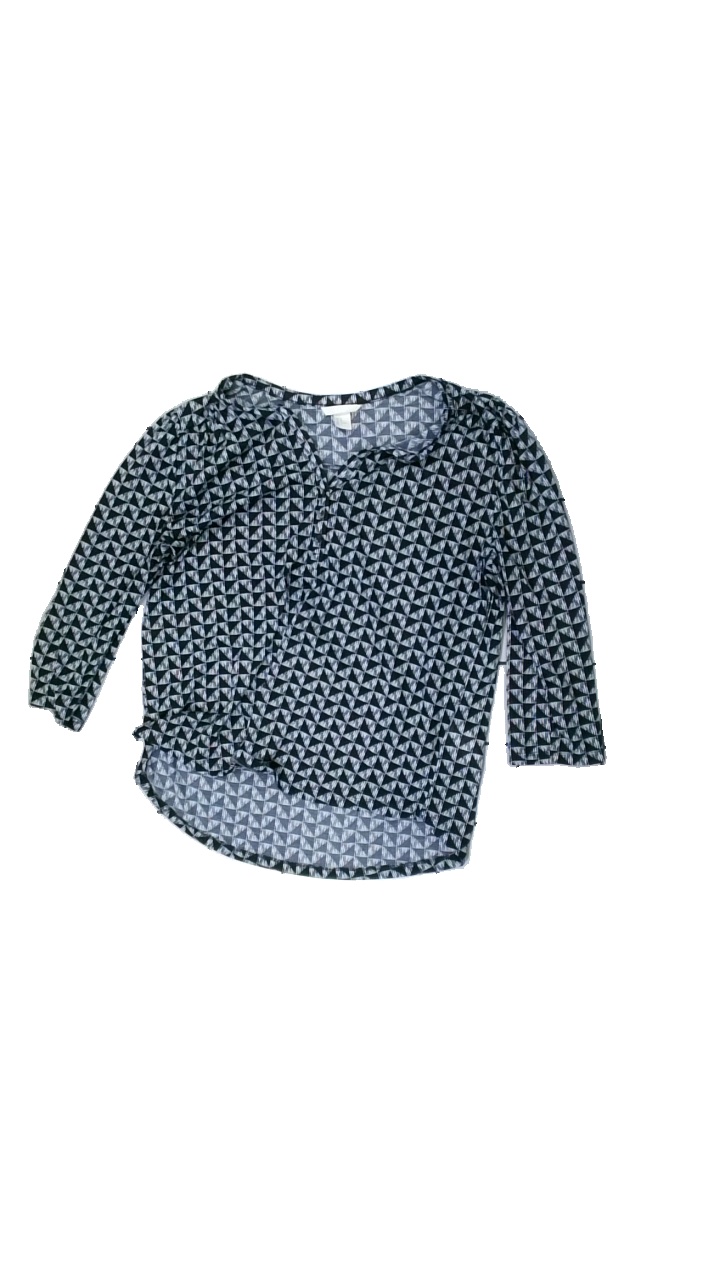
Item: Blouse (Ladies)
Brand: H&m
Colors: White, Black
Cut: Regular
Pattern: Geometric print
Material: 100% polyester
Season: All
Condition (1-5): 3
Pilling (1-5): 2
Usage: Recycle
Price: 50-100